Steve Azar

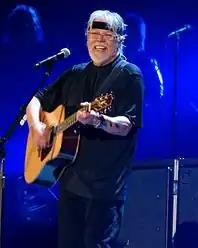
Rock singer Bob Seger, strumming an acoustic guitar and singing into a microphone

One year later, Azar released another album on Ride Records entitled "Slide On Over Here". Once again, Azar wrote or co-wrote every song. He told CMT that Seger was one of the primary influences in his songwriting: "he’s pretty much the entire gamut of emotions and I felt like I was leaving some of them in the drawer. So, I pulled them out for this record." Azar co-produced the album with Justin Niebank, while both House and Josh Kelley co-wrote songs and provided backing vocals. Two of the album's singles, "Moo La Moo" and "Sunshine (Everybody Needs a Little)", both made top 40 on Hot Country Songs. The third single, "Hard Road", did not chart. Giving the album four stars "Country Weekly" critic Chris Neal called it a "pitch-perfect progression" from "Indianola". Azar's next album was "Delta Soul, Volume One" in 2011. The album featured four original songs and five re-recordings of previously-released material. James House once again contributed backing vocals. Matt Bjorke of Roughstock reviewed the album favorably, commending Azar's vocal performance along with the inclusion of slide guitar and Hammond organ in the production. The album's re-recording of "Doin' It Right" later appeared on the soundtrack of the 2012 Kevin James film "Here Comes the Boom".